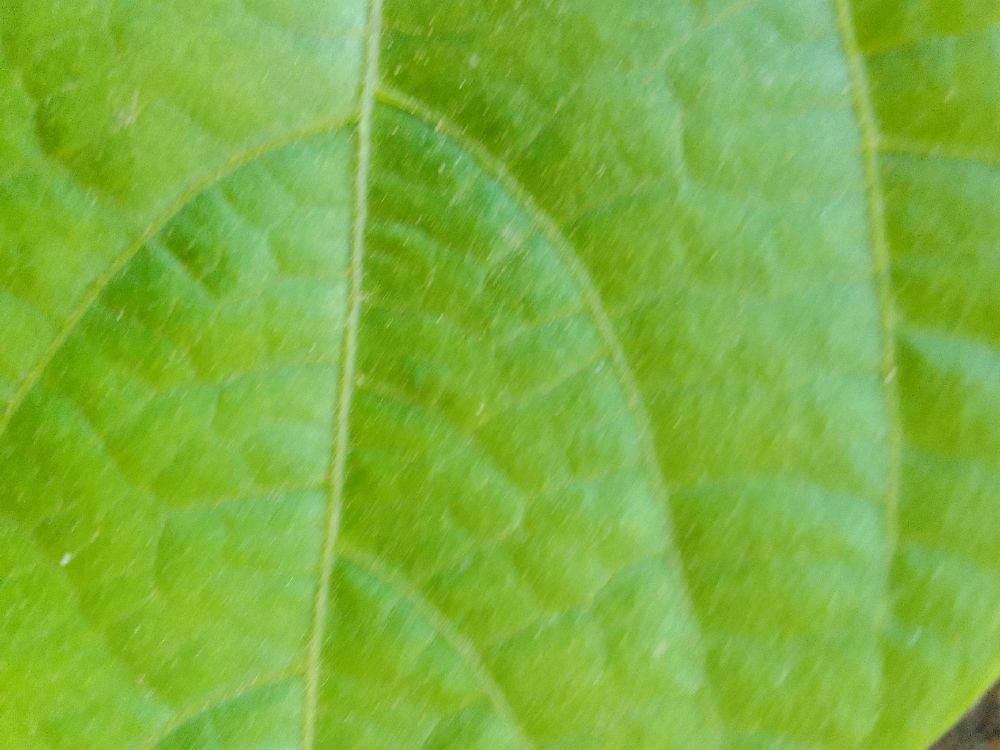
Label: healthy